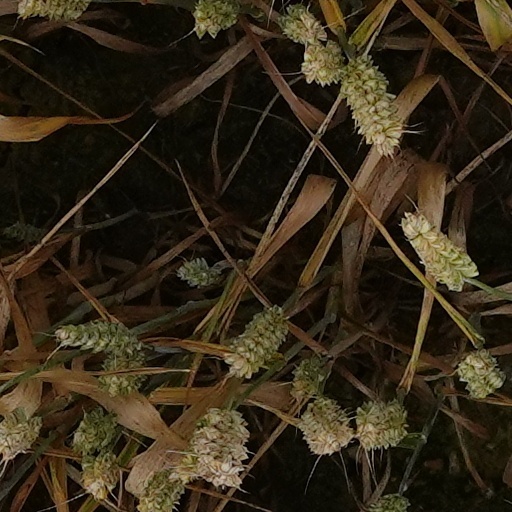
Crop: wheat